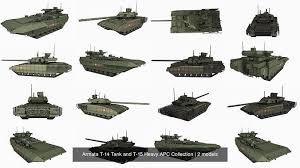
Label: T-14